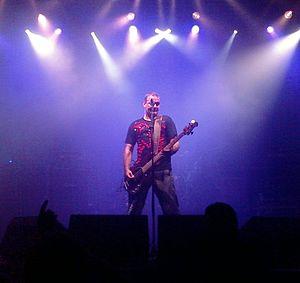
Reincidentes est un groupe de rock et punk rock espagnol, originaire de Séville, en Andalousie. Les chansons du groupe critiquent la société contemporaine et traite de sujets très divers, du droit à l'avortement, de l'abus, du communisme, de l'anticapitalisme, au conflit arabo-israélien. Ils reprennent également des poèmes de Miguel Hernández, et des compositeurs tels que León Gieco, Silvio Rodríguez, Víctor Jara et Ali Primera. Selon son leader Fernando Madina : « On ne se considère pas comme des punks, ni comme des rockers On fait juste du rock 'n' roll qui déteint sur l'actualité. »